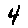
Label: 4